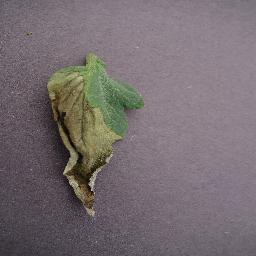
Label: Tomato___Late_blight